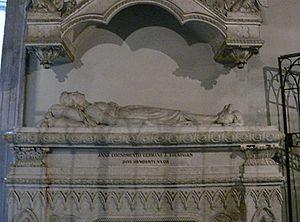
Humbert III de Maurienne, ou plus couramment Humbert III de Savoie, dit « le Bienheureux » ou « le Saint », né le 1ᵉʳ avril ou 1ᵉʳ août 1136 au château d'Aveillane et mort le 4 mars 1189 à Chambéry, est le 8ᵉ comte de Maurienne, également seigneur du Bugey, d'Aoste et du Chablais, marquis de Suse et d'Italie et le second Humbertiens à porter le titre de comte de Savoie, de 1148 à 1189. Il est le fils du comte et marquis Amédée III. Sa vocation religieuse lui permet d'être béatifié en 1836.
Cette liste recense les gisants situés en France.